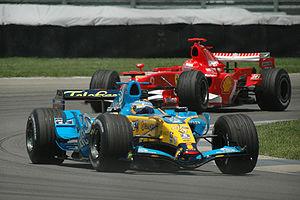
Fernando Alonso Díaz, né le 29 juillet 1981 à Oviedo, est un pilote automobile espagnol, premier champion du monde de Formule 1 de l'histoire de son pays, en 2005, au volant d'une Renault, titre qu'il conserve l'année suivante avec la même écurie. Après avoir rejoint McLaren en 2007 puis être revenu chez Renault en 2008-2009, il pilote pour Ferrari de 2010 à 2014 avant de retourner chez McLaren en 2015. Fernando Alonso totalise 32 victoires en Formule 1 et deux succès aux 24 Heures du Mans lors des éditions 2018 et 2019.